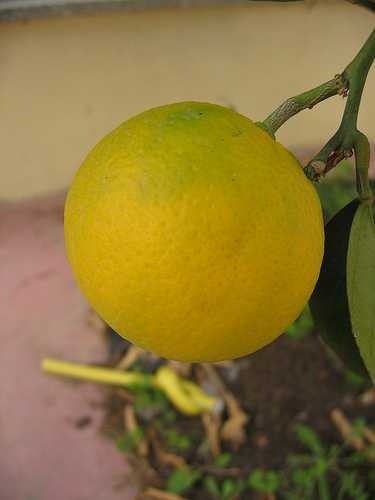
Label: Lemon